Abdon Pamich

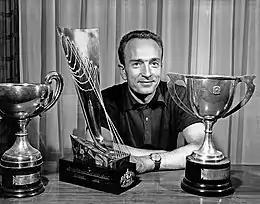
Abdon Pamich posing among some of his trophies. Genoa, May 1964.

Pamich was born in Fiume (Rijeka, present-day Croatia) on 3 October 1933, at that time the city was under Italian jurisdiction. He left Rijeka for Italy, with his older brother, on 24 September 1947 and joined his father who had emigrated earlier.